Harrison M. Randall

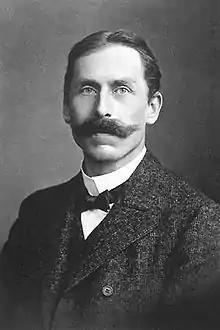
Friedrich Paschen, Randall's mentor during his sabbatical year at University of Tübingen

During his 1910-11 sabbatical year, Randall moved abroad to work under Friedrich Paschen at the University of Tübingen. This was shortly after Paschen had discovered what is now called the Paschen series in the spectrum of hydrogen, and about 20 years after the discovery of what is now called Paschen's Law of electrical discharges. Randall said that he knew nothing about spectroscopy at the time and Paschen simply handed him a spectrometer and expected him to get to work—which he ultimately did. Under Paschen's mentorship, Randall became an expert in infrared spectroscopy. Even to the end of his life Randall considered Paschen his greatest mentor.